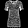
Label: Shirt